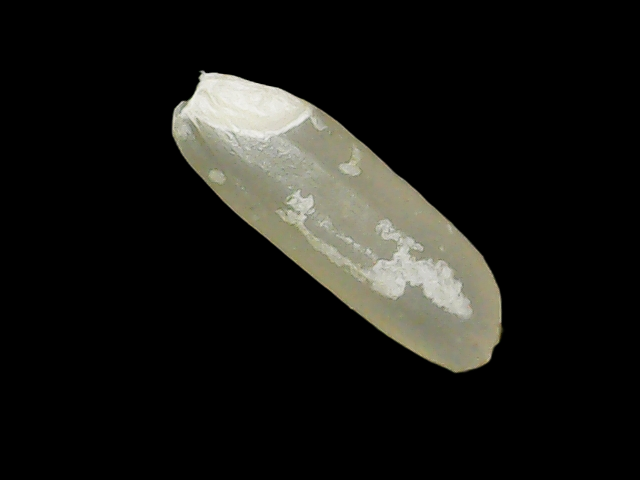
Rice variety: Binadhan7